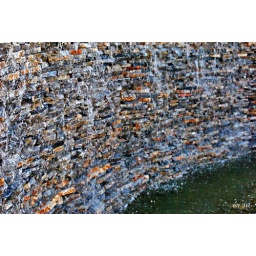
Water flowing over a rock wall